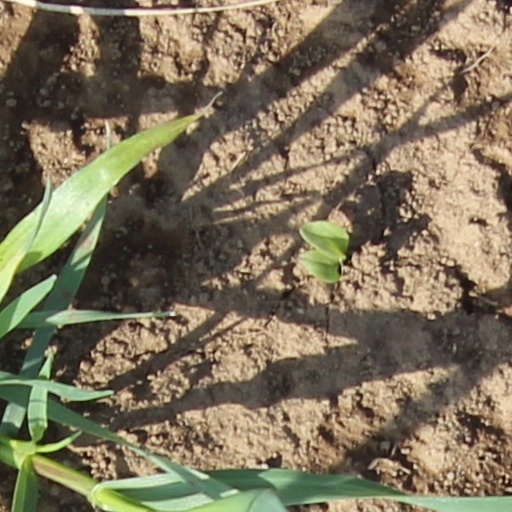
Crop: wheat